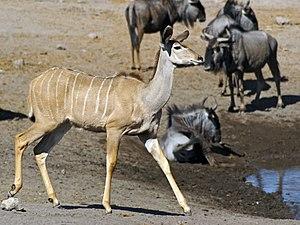
Grand koudou Kiswahili: Tandala